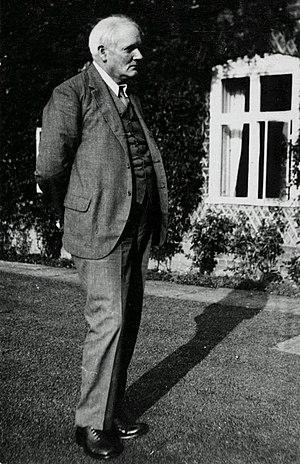
Sir Donald Francis Tovey est un compositeur, critique musical, musicologue, analyste, pianiste et chef d'orchestre écossais. Il a été anobli en 1935.